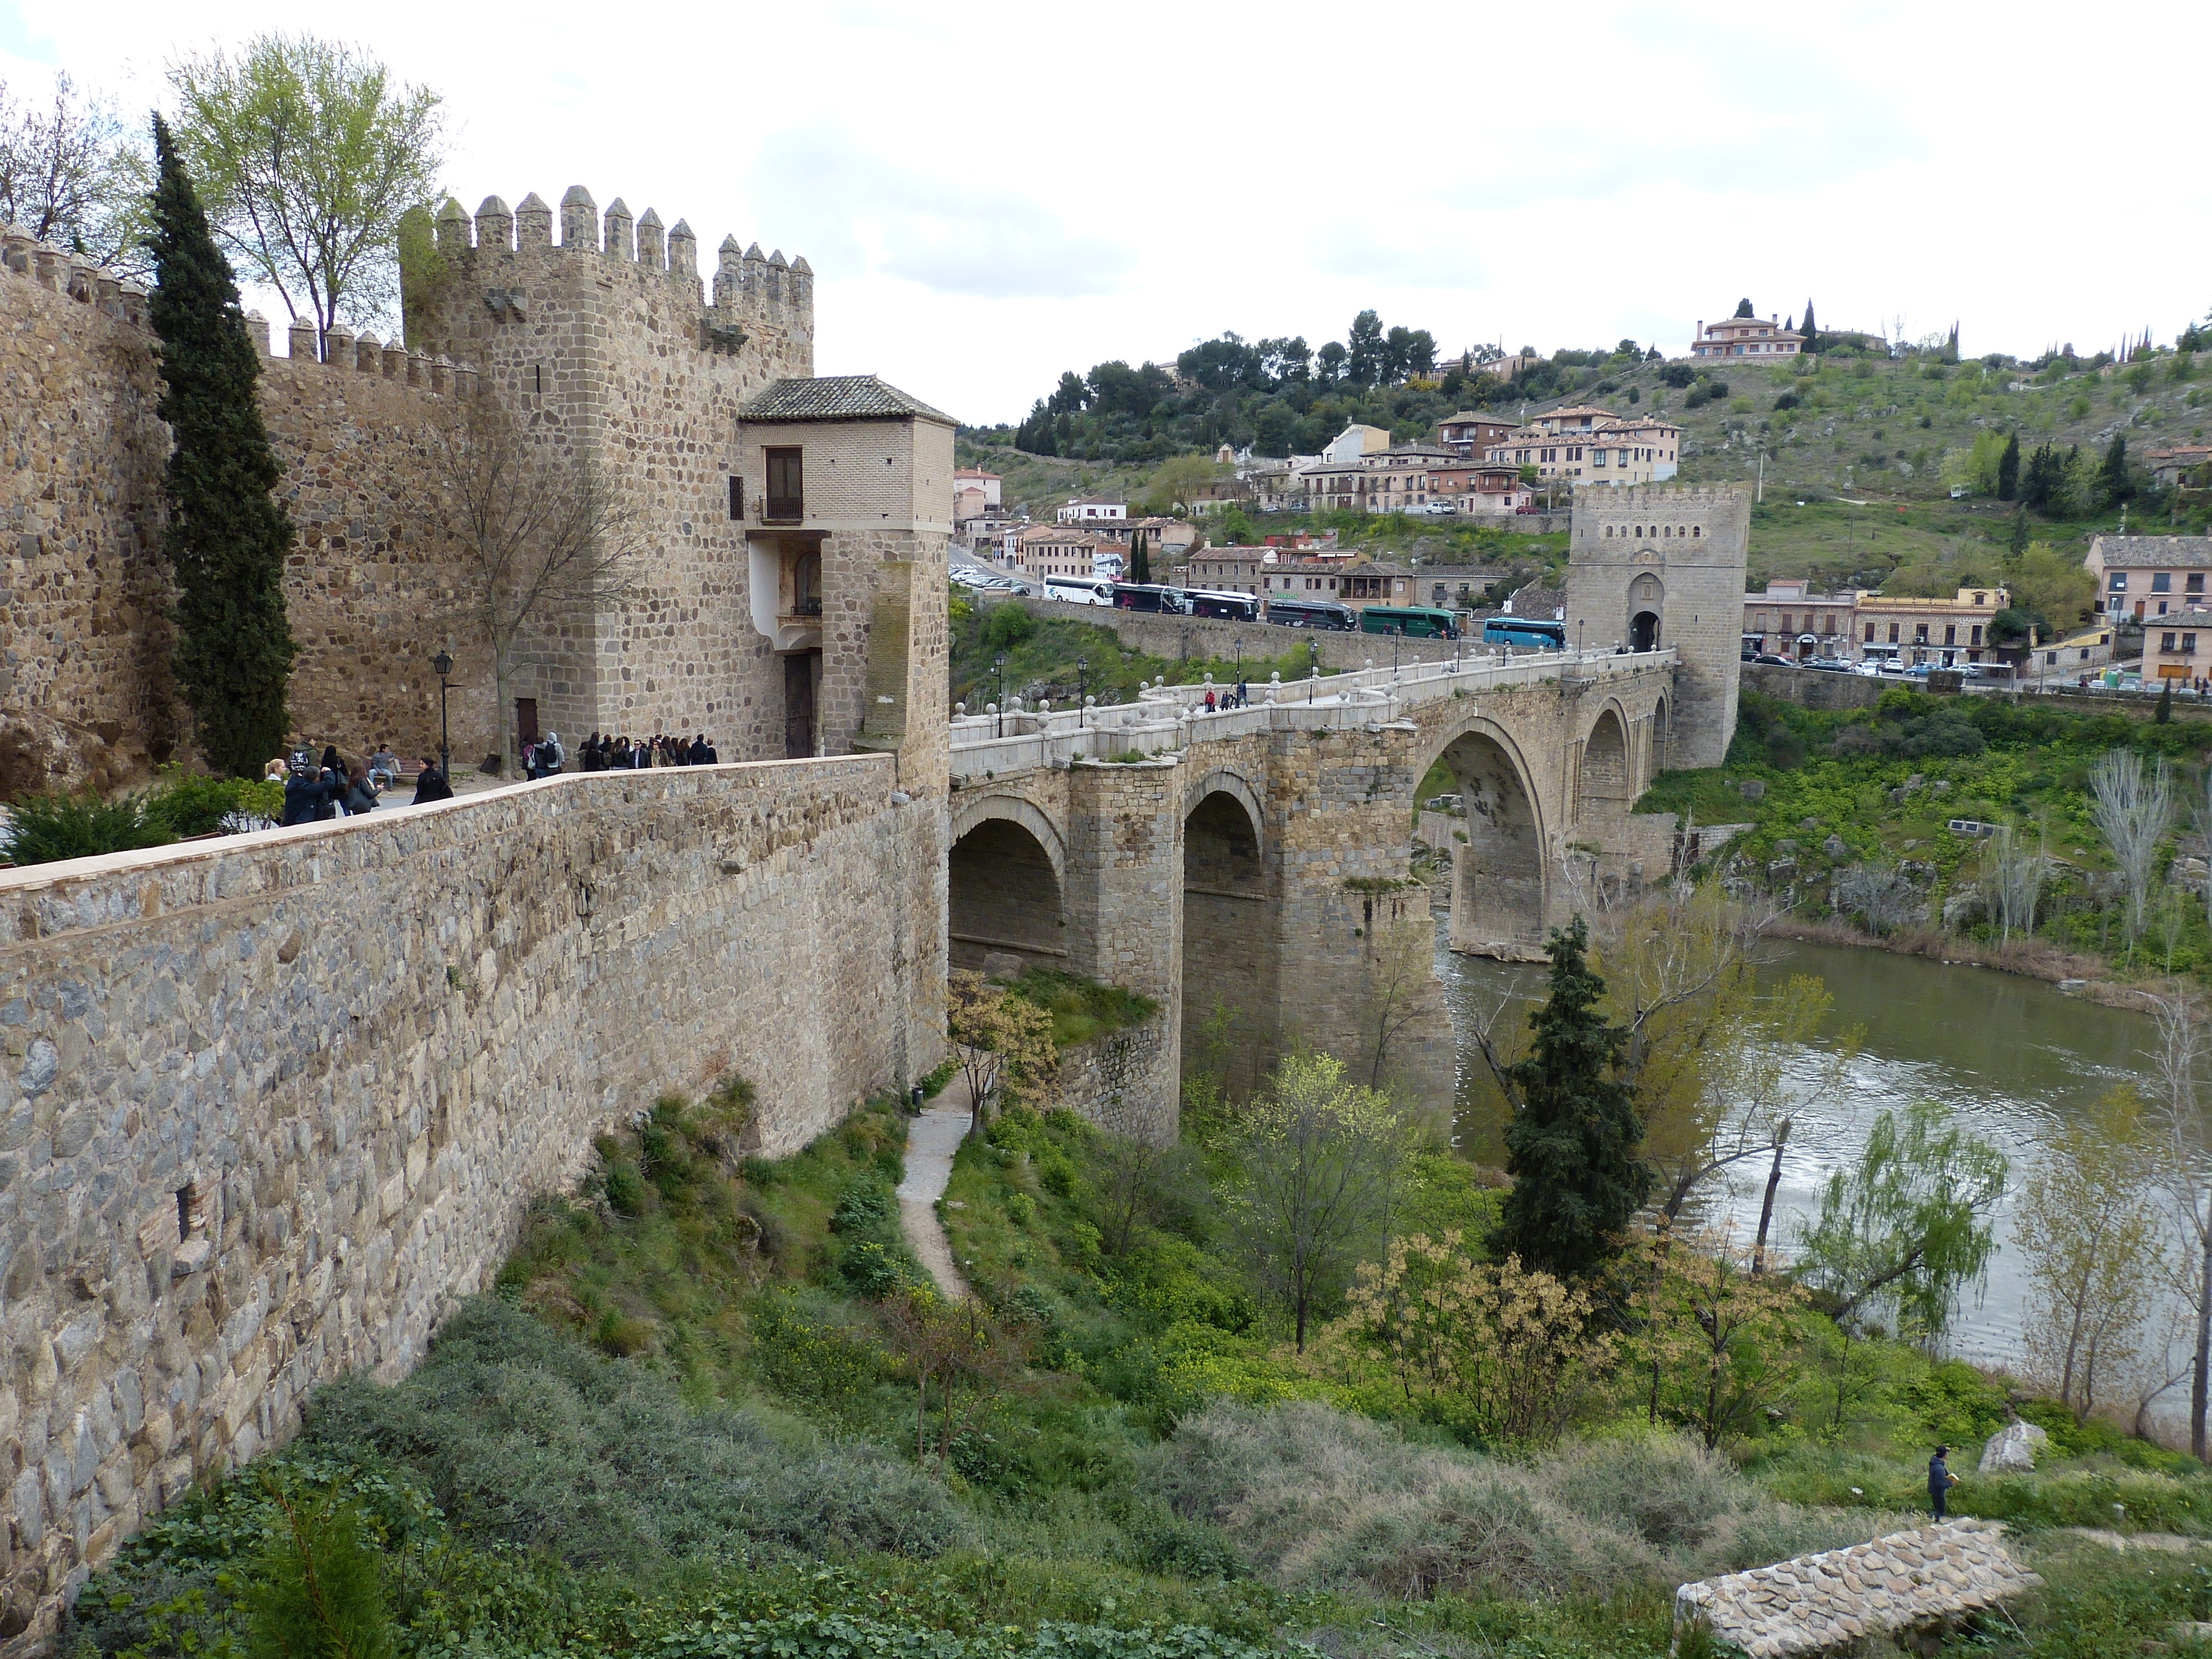
architecture, bridge, antique, arch, tower, fortification, tourism, waterway, world heritage, old town, spain, ruins, monastery, roman, viaduct, toledo, historically, moat, antiquity, castile, aqueduct, arch bridge, unesco world heritage site, devil's bridge, historic site, historical city centre, ancient history